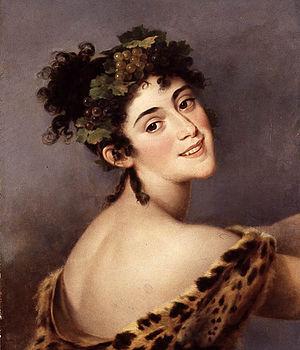
Émilie Bigottini, née à Toulouse le 16 avril 1784 et morte à Paris le 28 avril 1858, est une danseuse française.